Maud Foster Windmill

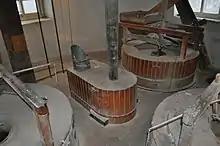
The grinding floor in 2011

The mill retains its original floor beams and mill machinery from 1819 by millwrights Norman and Smithson of Hull. The mill has three sets of grinding stones and is in working order.